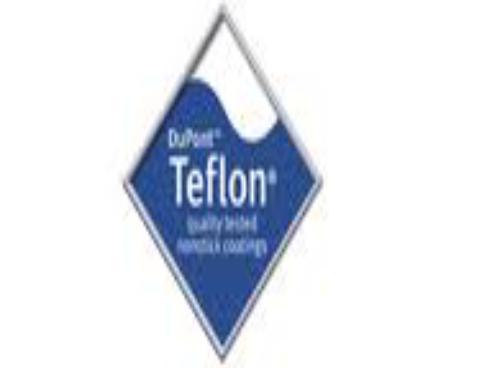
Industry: Necessities